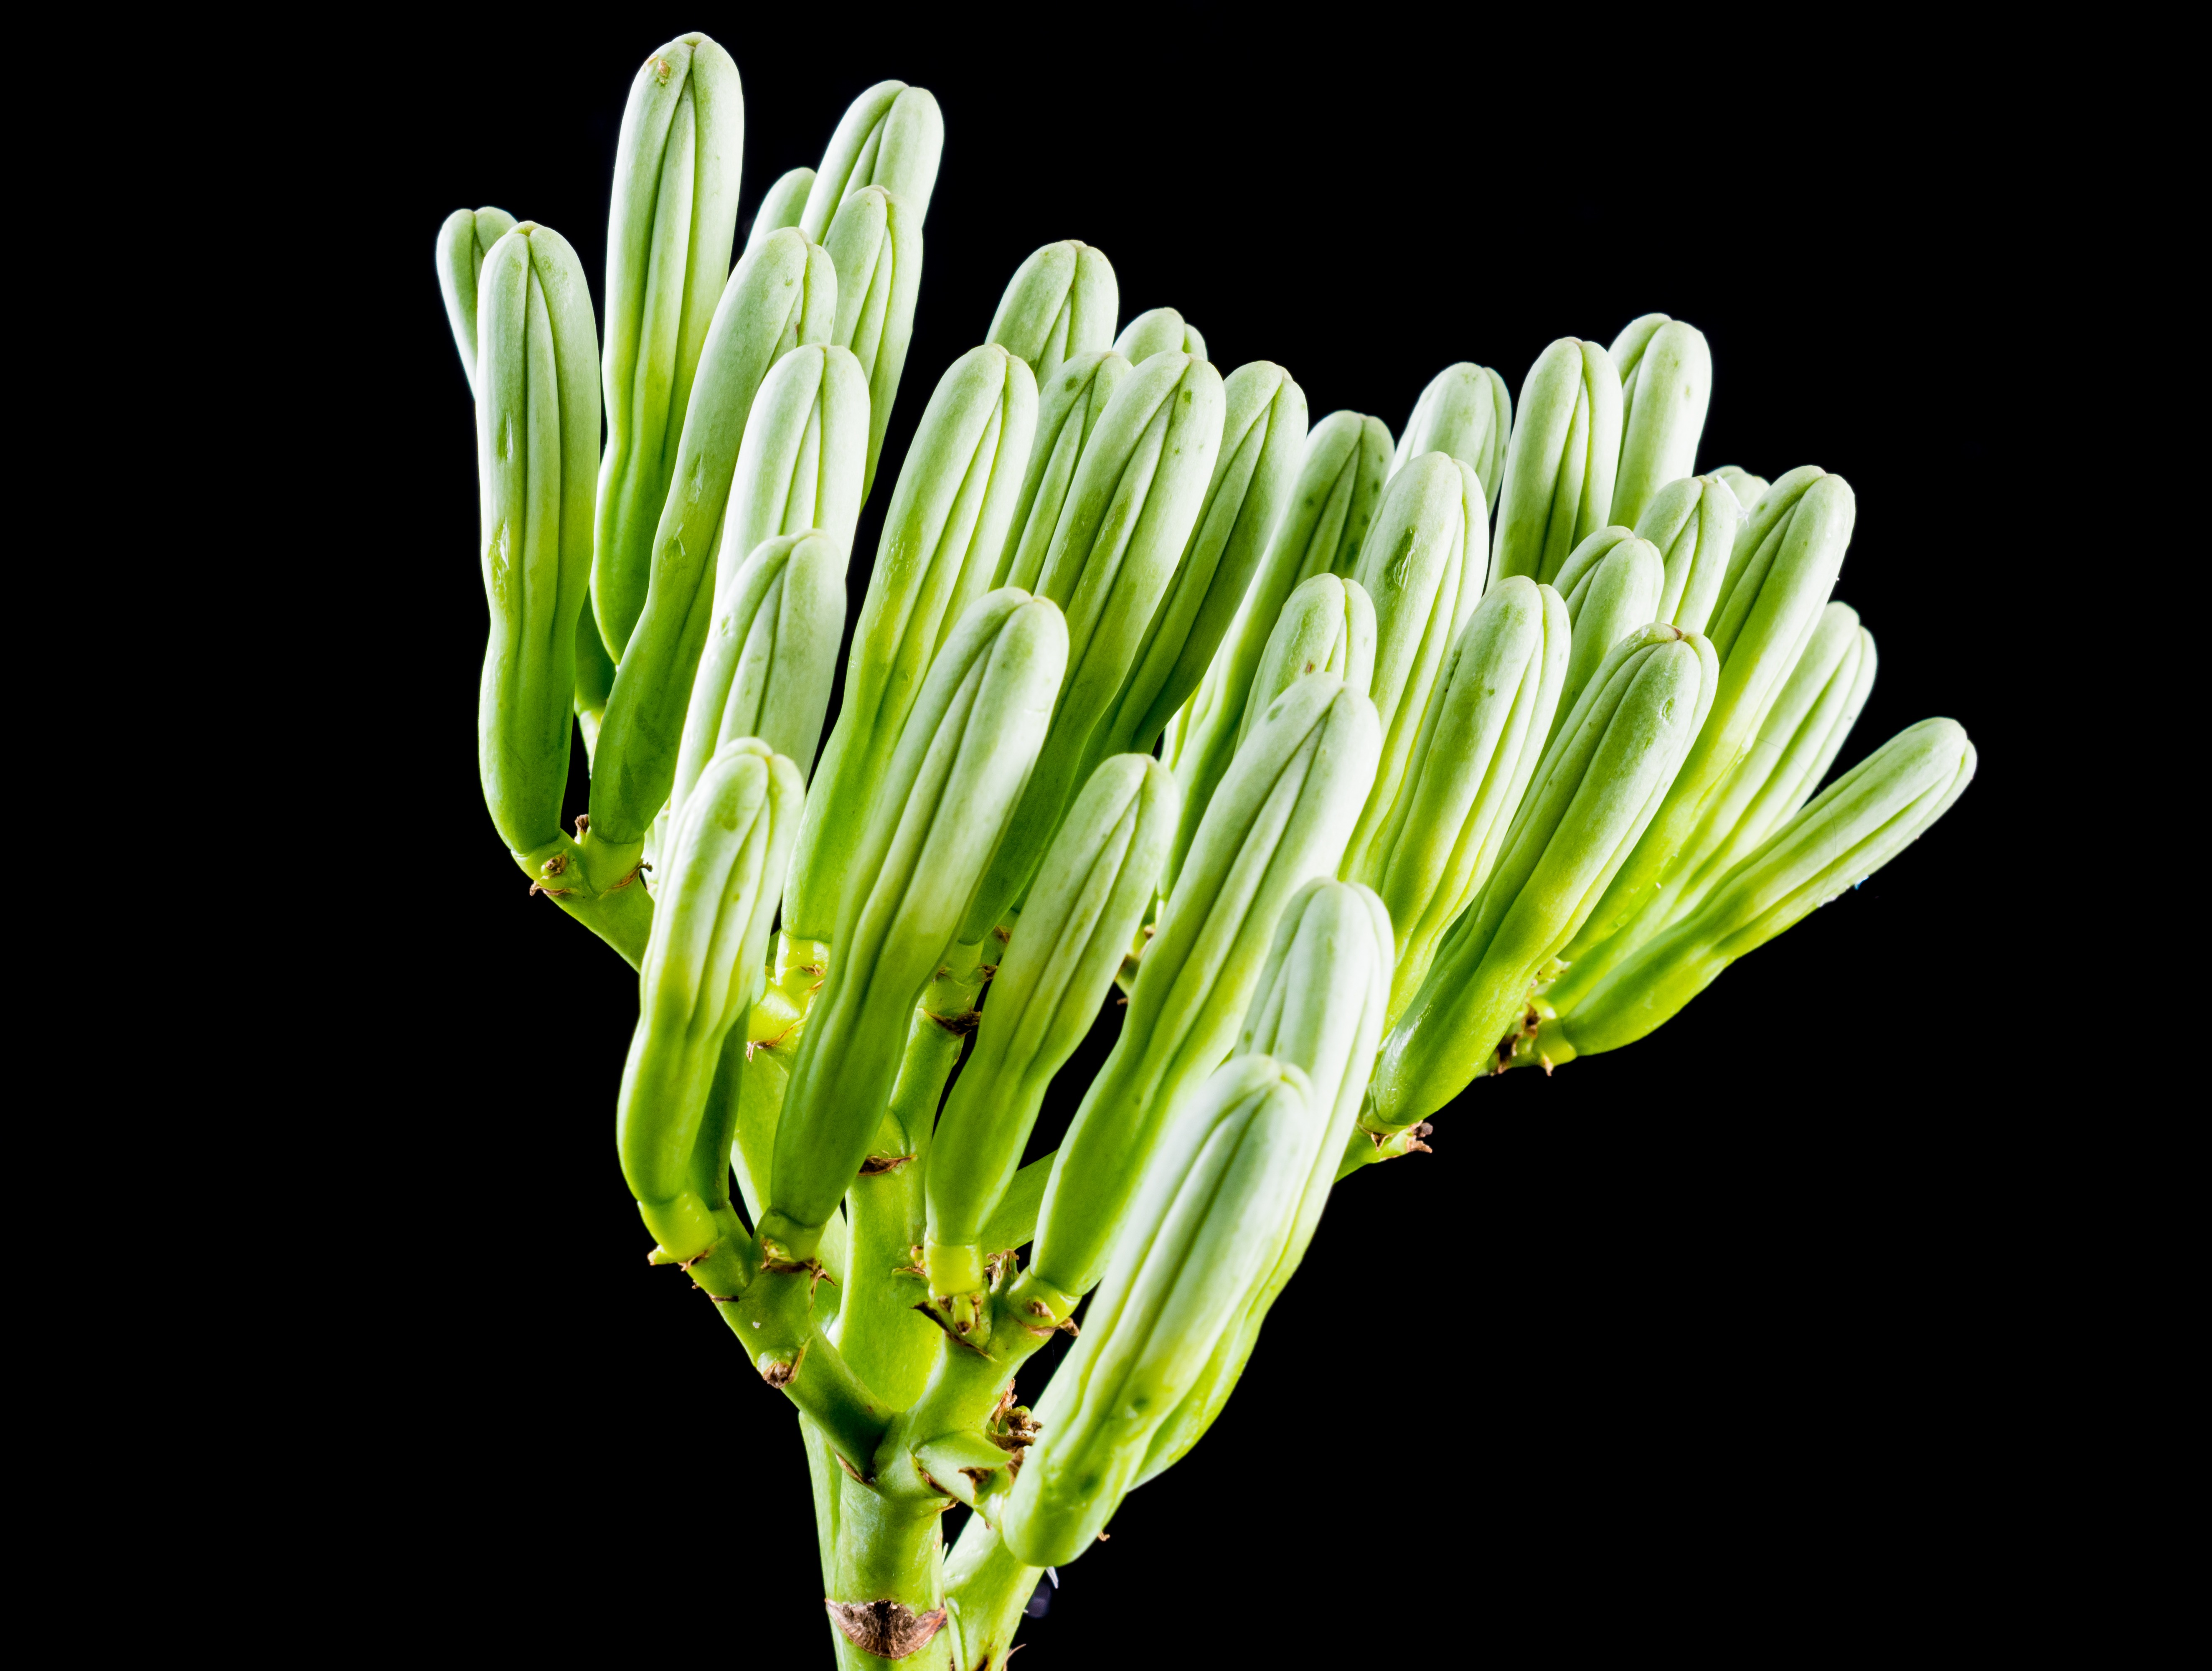
grass, blossom, plant, leaf, flower, bloom, green, produce, botany, close, flora, bud, macro photography, inflorescence, flowering plant, plant stem, land plant, agave flower